Peter Bull

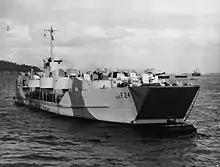

Returning to acting after the war, he narrated and had a small role in "Scrooge" (1951) and portrayed the captain of the ship that Katharine Hepburn's and Humphrey Bogart's characters set out to destroy, whom they persuade to marry them just before they are to be executed, in "The African Queen" (1951). Bull was the first actor to portray Pozzo in the English-language version of Samuel Beckett's "Waiting for Godot" when it opened on 3 August 1955.